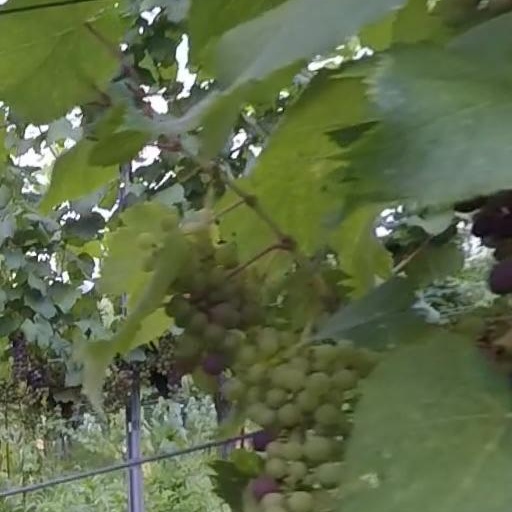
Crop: grape